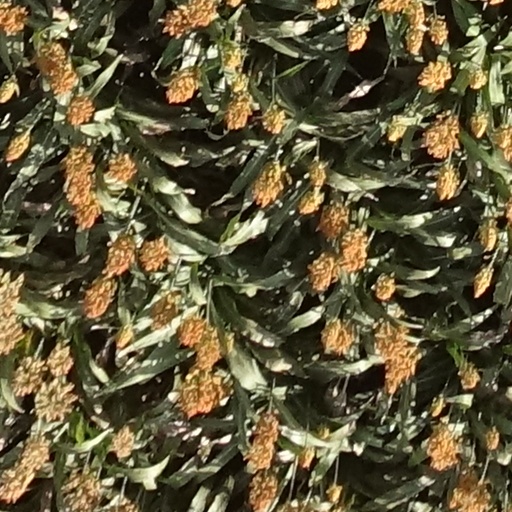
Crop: sorghum